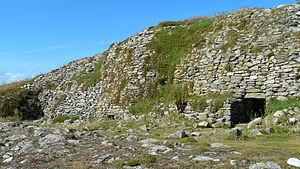
Le cairn de l'île Carn, appelé localement le cairn, est un monument mégalithique se trouvant dans l'île Carn, sur la commune de Ploudalmézeau, au nord du Bas-Léon, dans le Finistère, en Bretagne. Le cairn primaire comporte trois dolmens à couloir et à voûte en encorbellement. La construction des deux premiers a lieu vers 4200 av. J.-C., celle du troisième vers 3600. Ce cairn primaire, trapézoïdal, est enseveli au Néolithique final sous un « massif d'interdiction » : un grand cairn circulaire, dépourvu d'entrée.